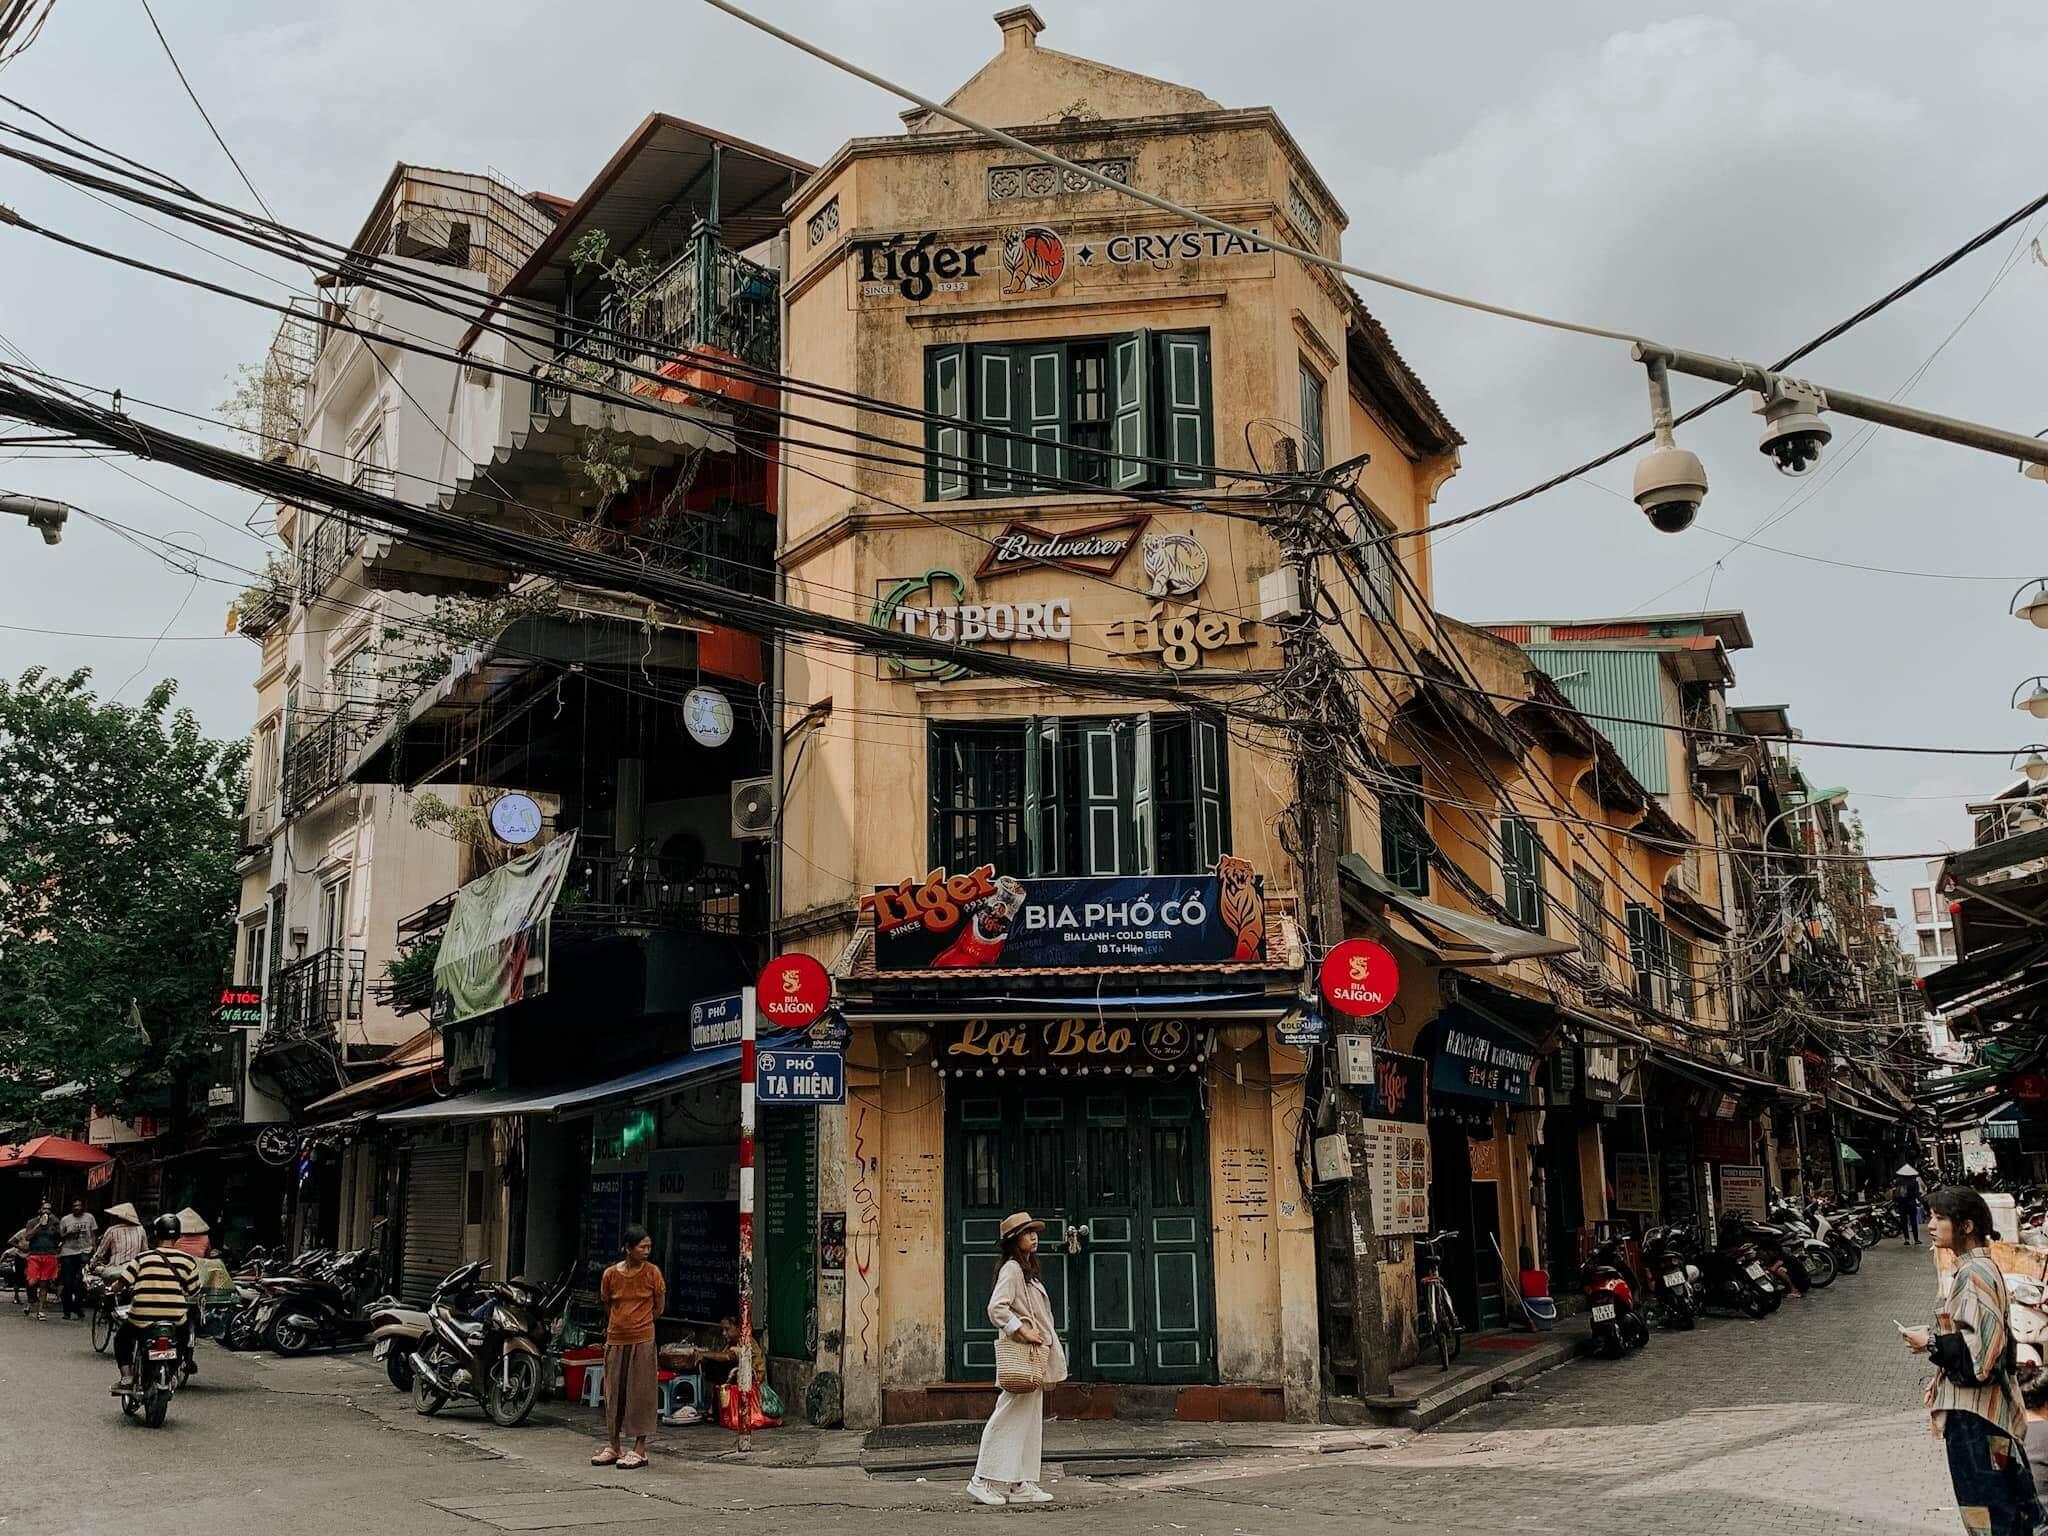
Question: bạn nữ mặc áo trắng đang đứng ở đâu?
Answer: ở trước quán bia phố cổ trên phố tạ hiện